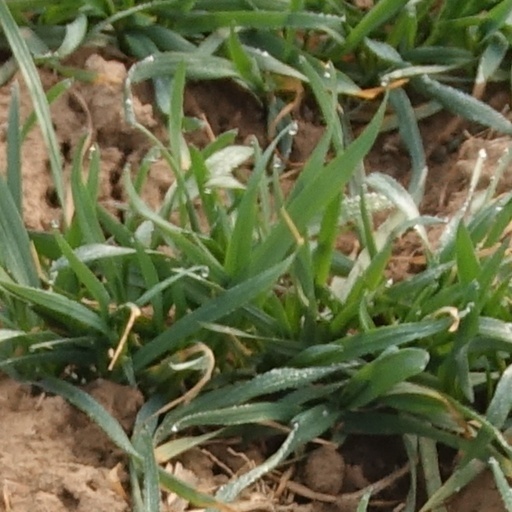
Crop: wheat